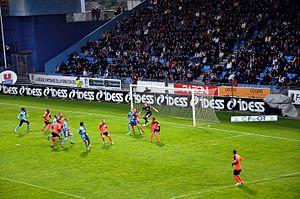
Une action de jeu lors du dernier march joué par l""équipe professionnelle du Havre (Seine-Maritime) au stade Deschaseaux: attaquants havrais (en bleu) et défenseurs angevins."